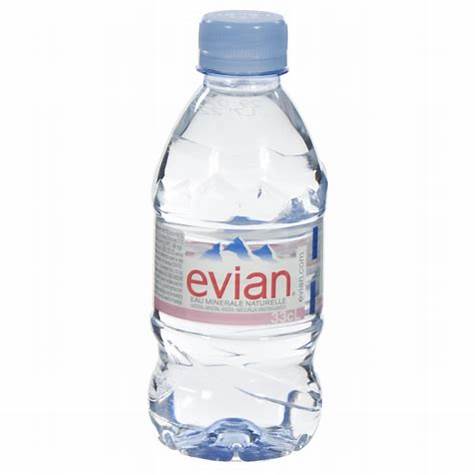
Waste category: plastic